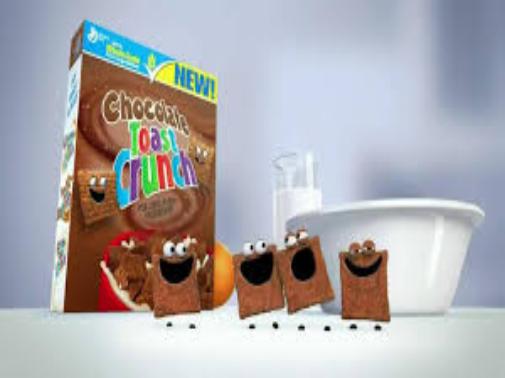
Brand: Chocolate Toast Crunch
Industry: Food